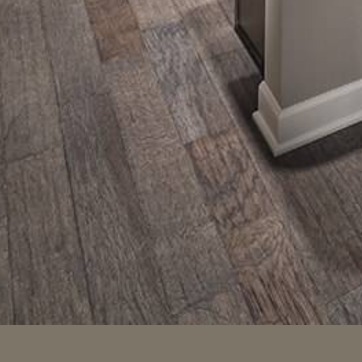
Material: tile